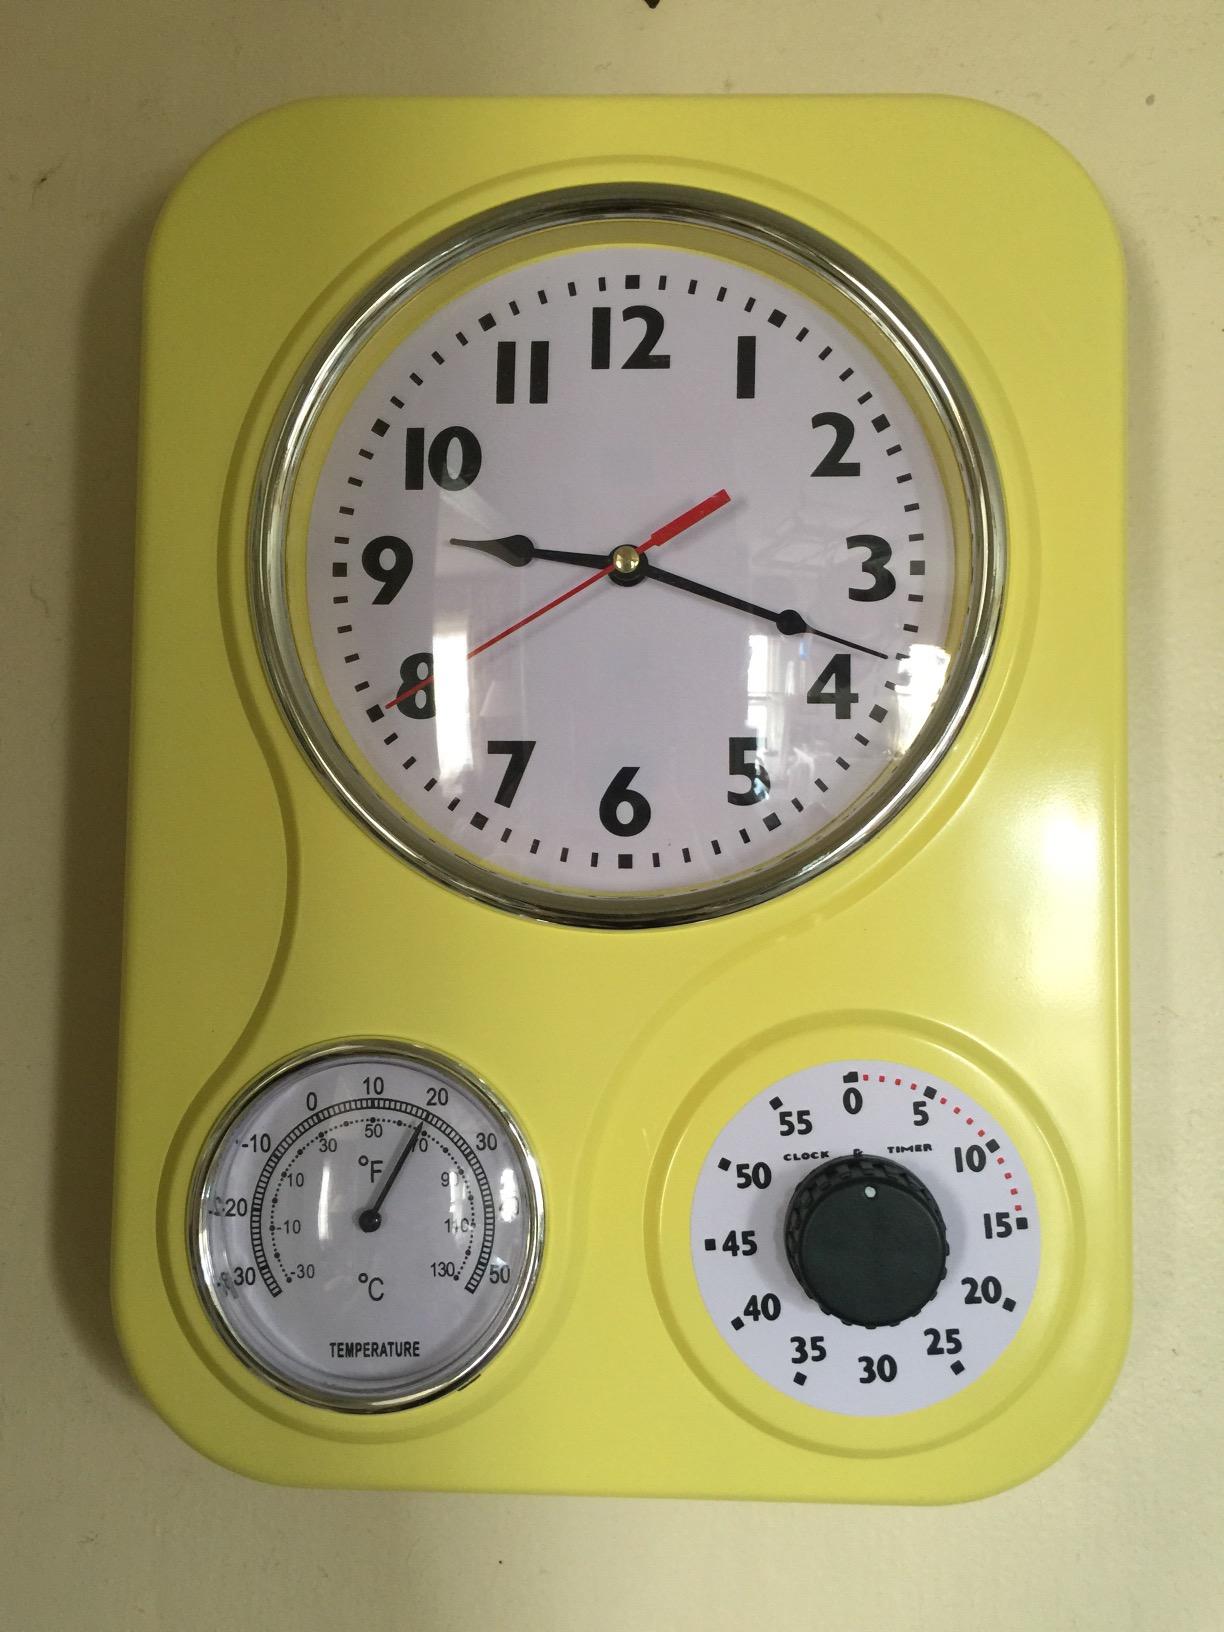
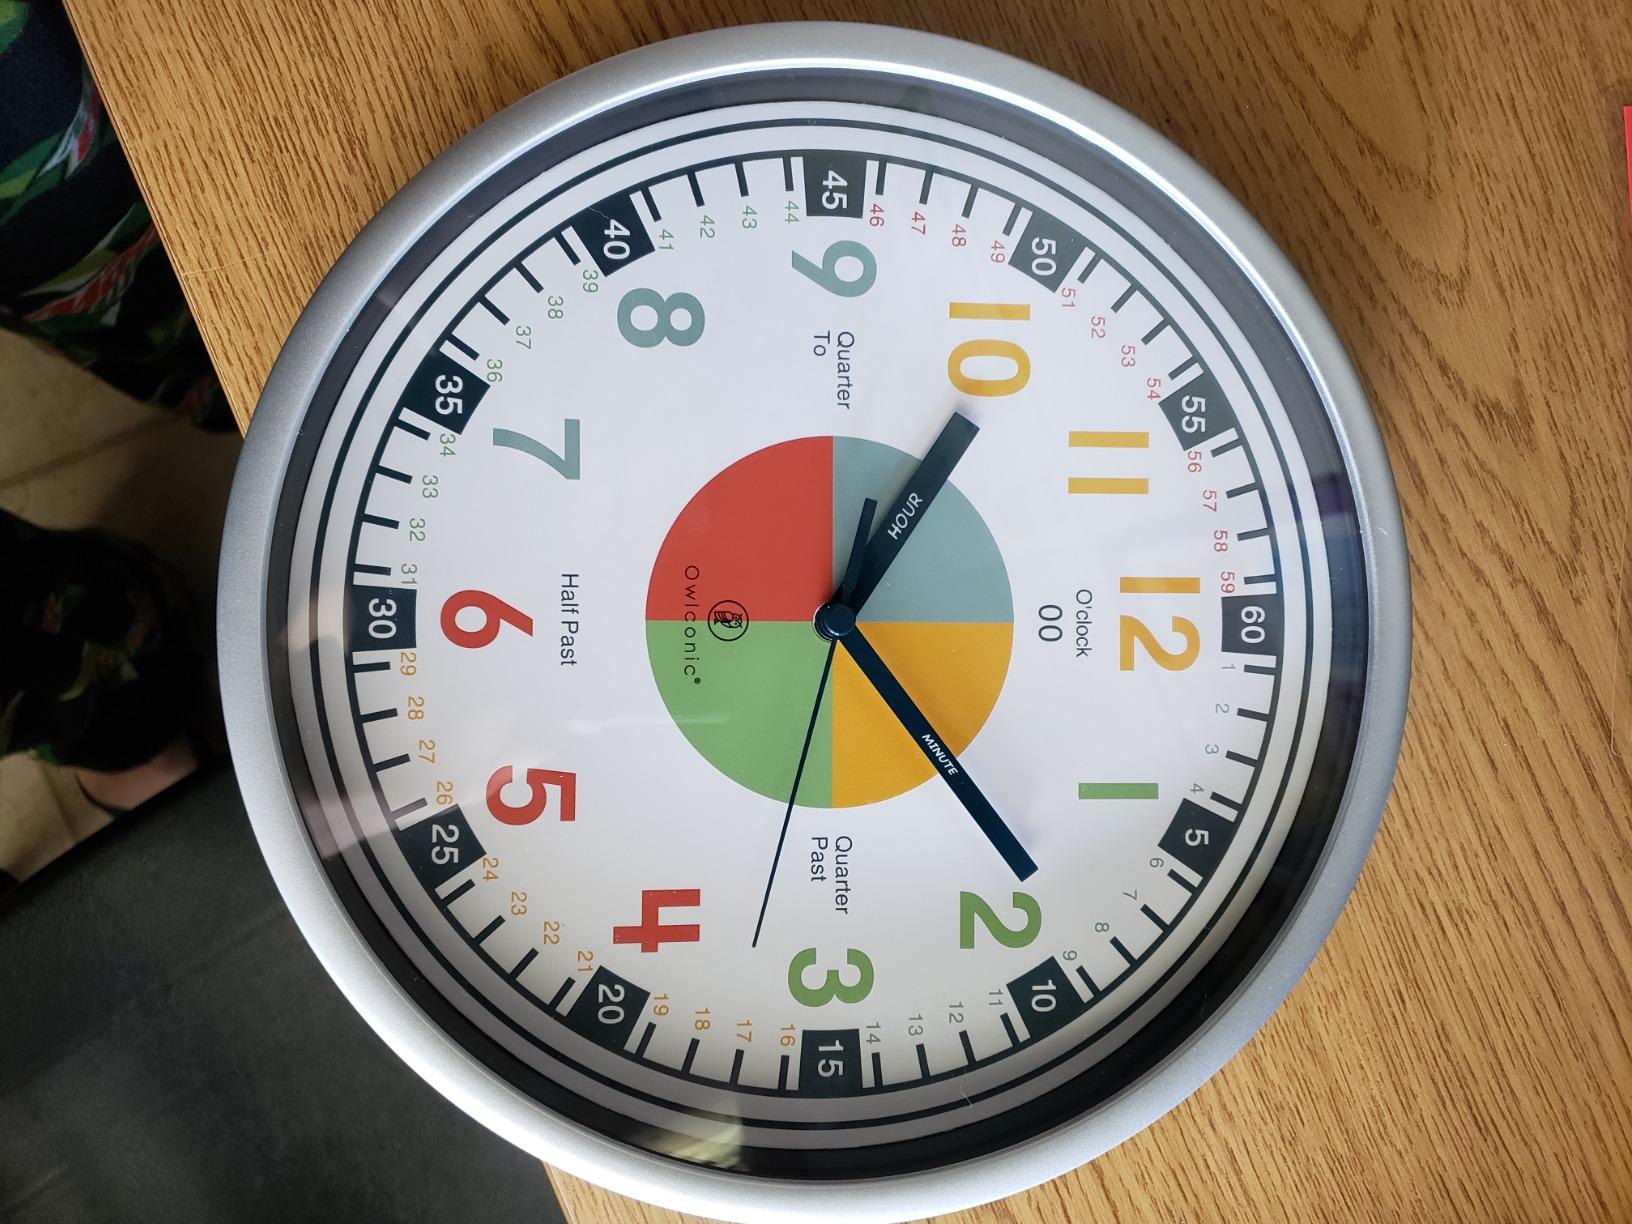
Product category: clock
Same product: no